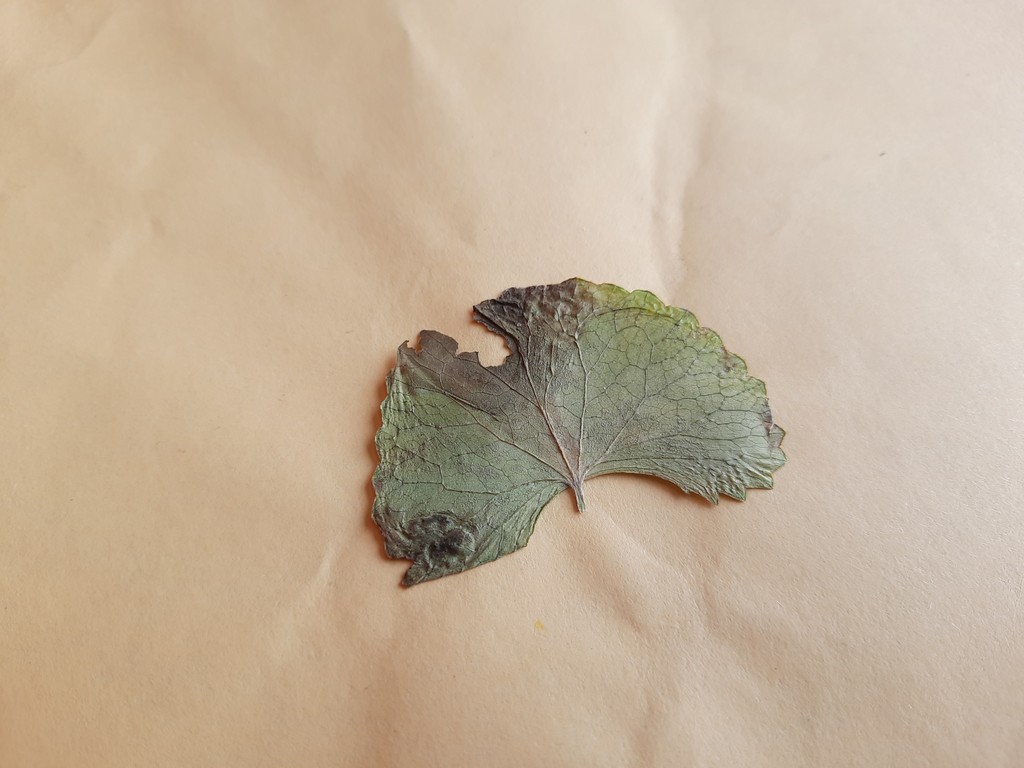
Label: Dried